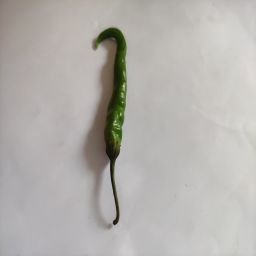
Crop: Chile Pepper
Quality: Ripe